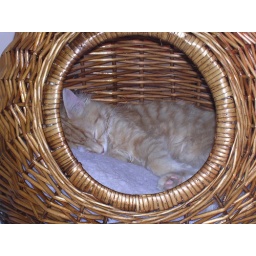
my kitten binks curled up in his basket bed